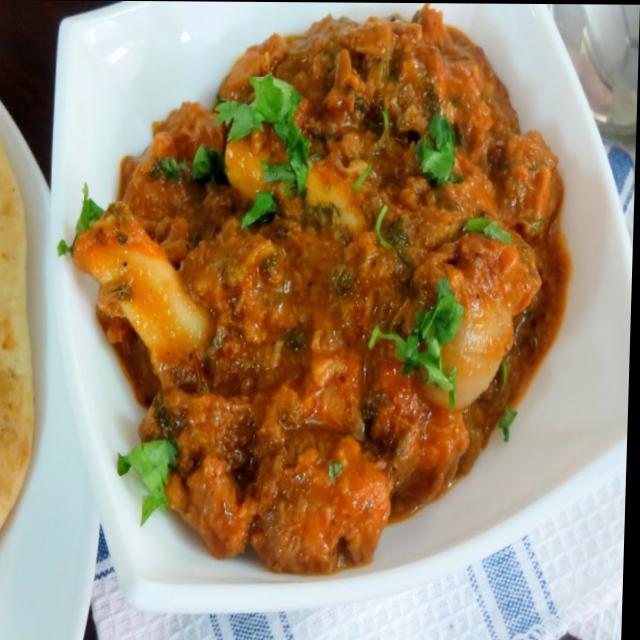
Dish: mutton_curry